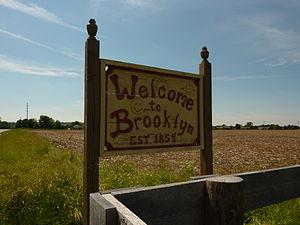
Brooklyn est une ville du Township de Clay, dans le comté de Morgan, dans l'État de l'Indiana, aux États-Unis. Sa population était de 1 598 habitants au recensement de 2010.